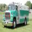
Label: truck